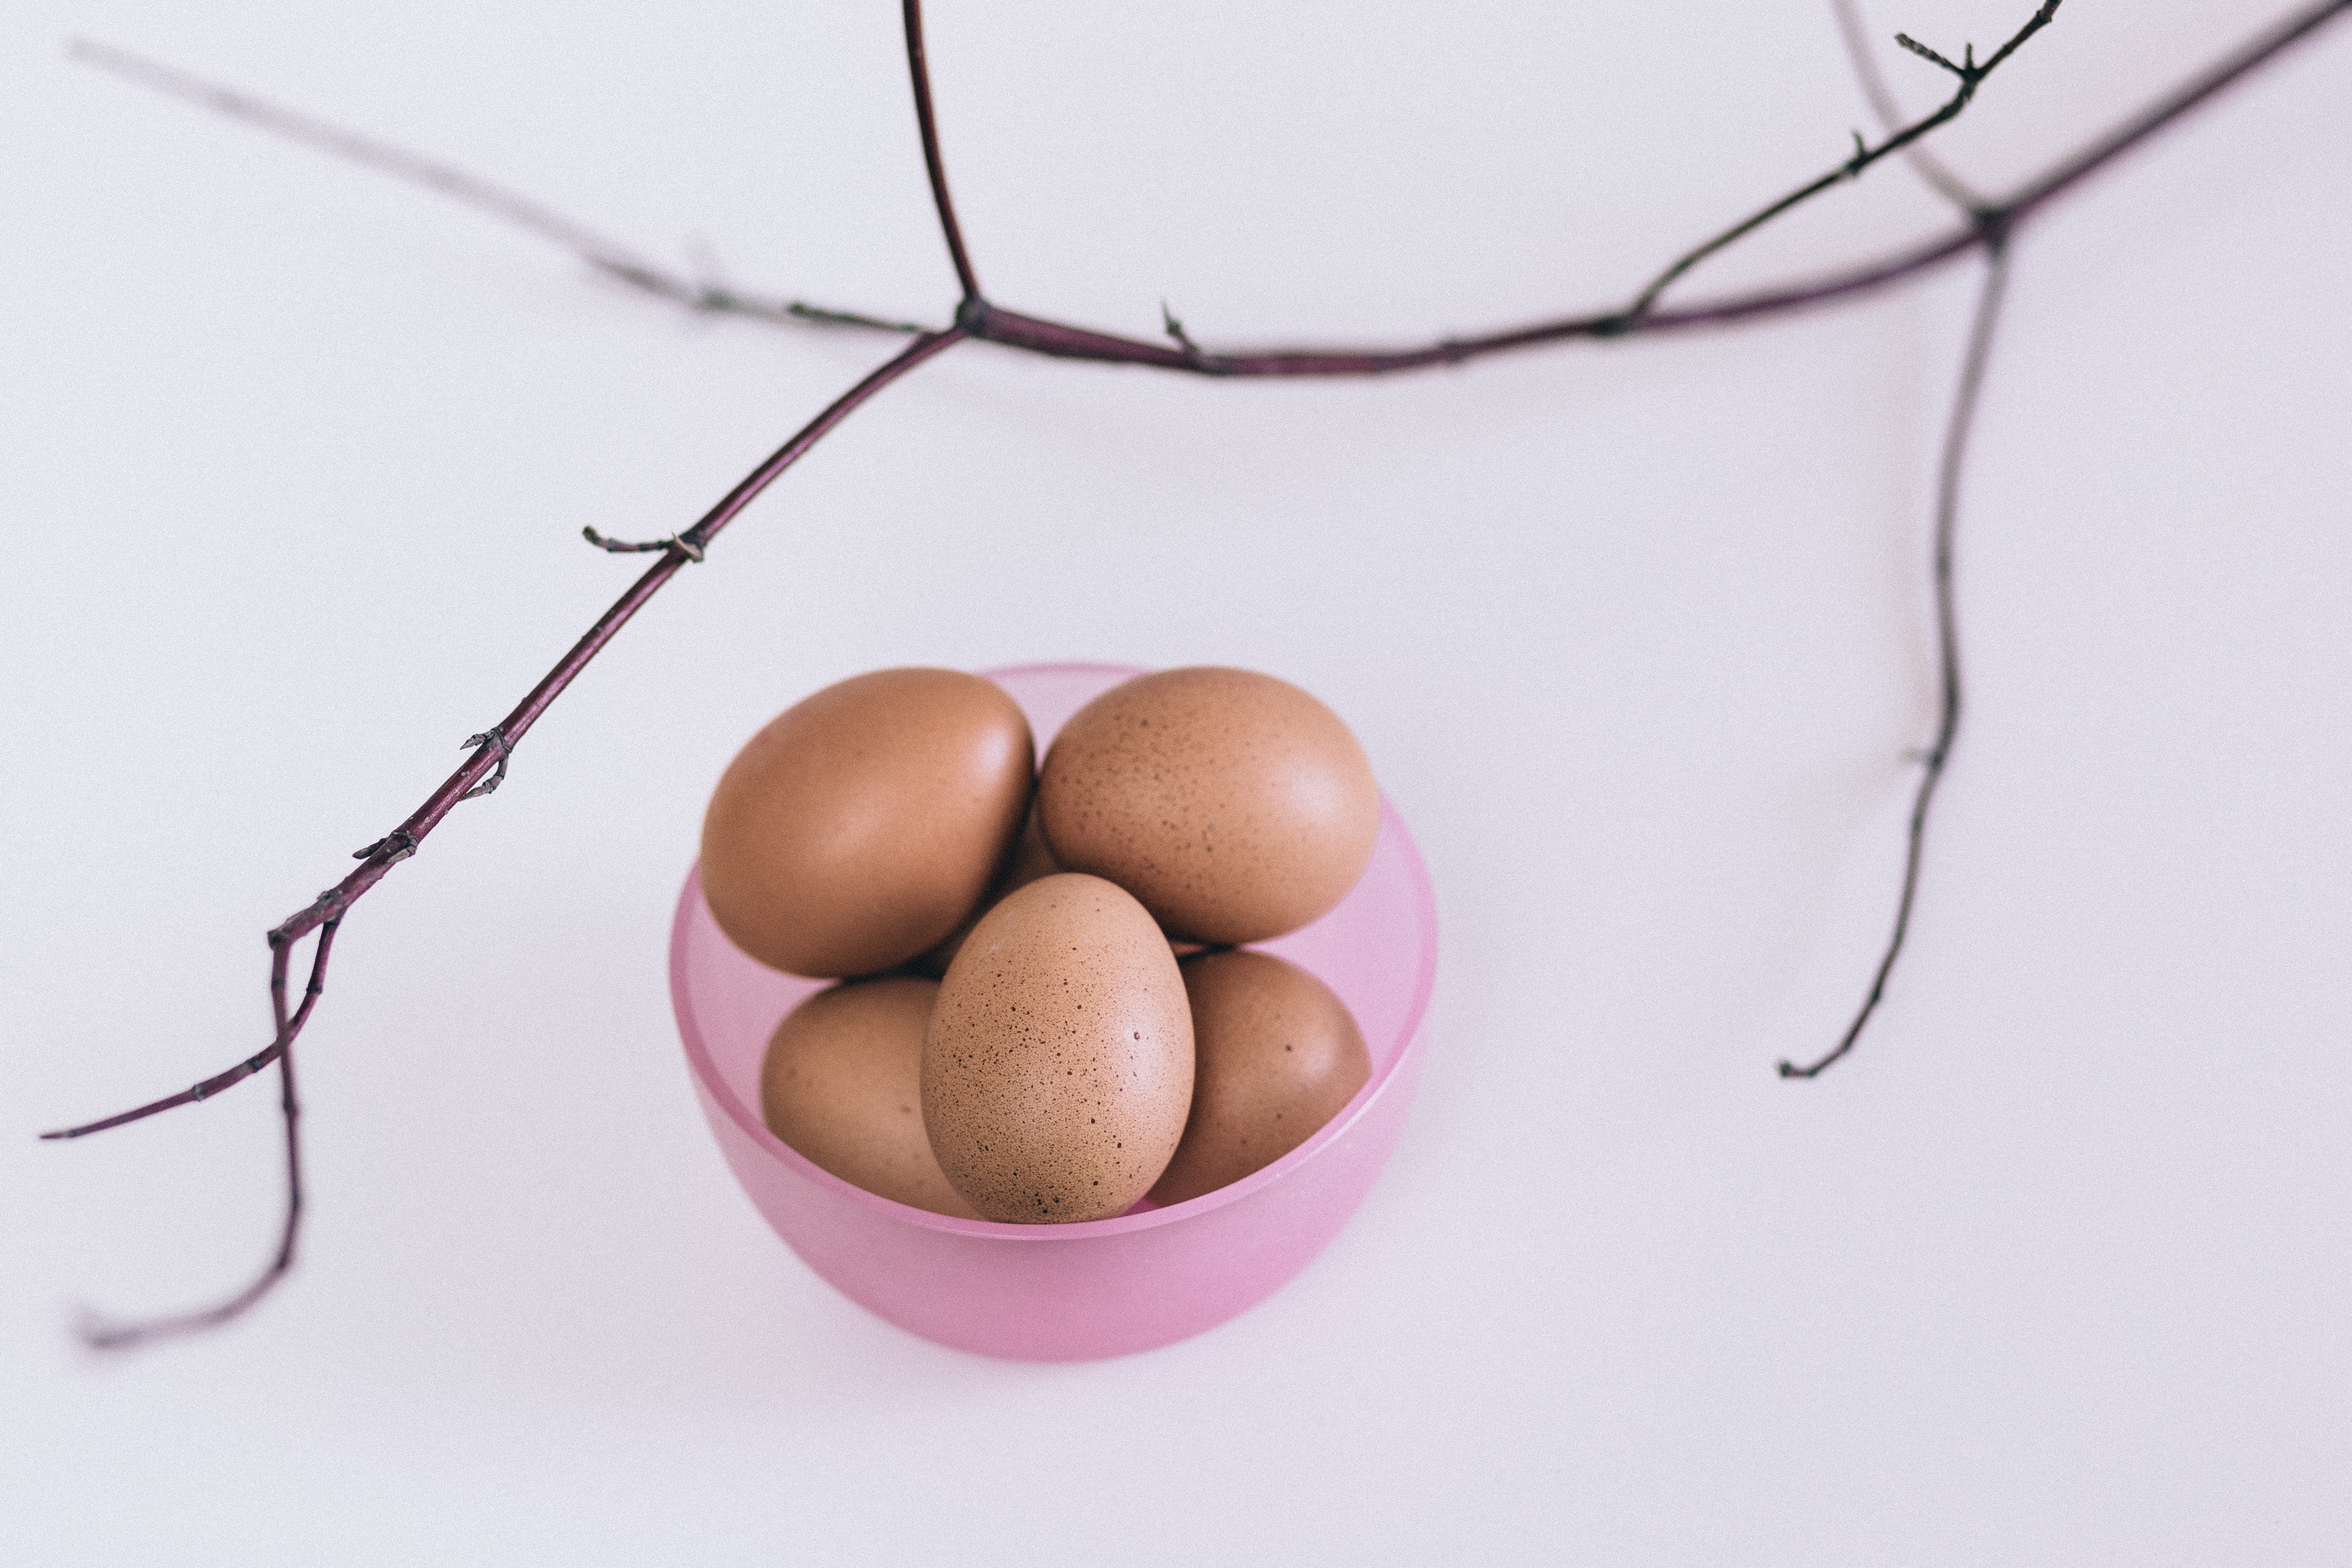
egg, food, easter egg, nest, still life photography